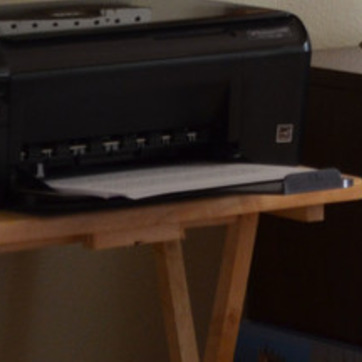
Material: paper